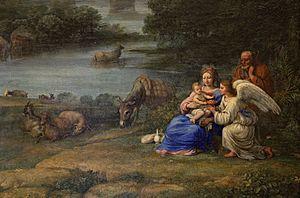
Détail d'un tableau de Claude Gellée dit le Lorrain